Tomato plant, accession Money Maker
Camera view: vertical (180 deg); turntable rotation: 330 degrees
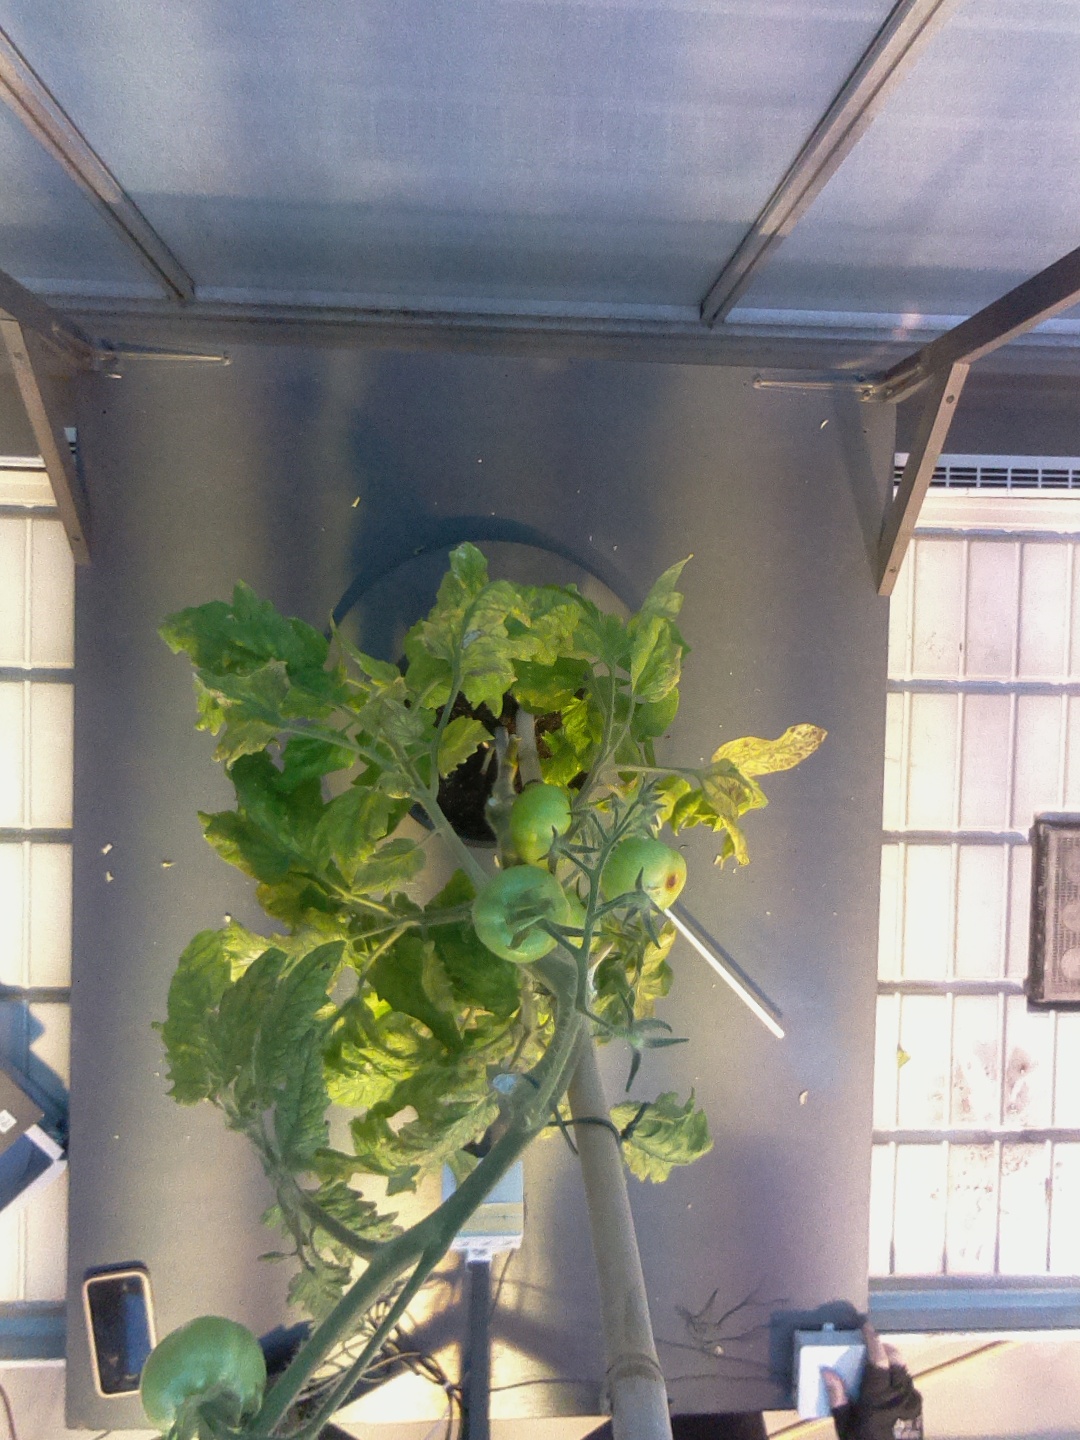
BBCH growth stage 78: 80% -90% of final fruit size